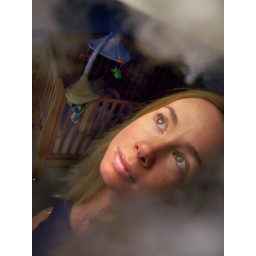
Dad installed a cloud lamp for us in the baby's room.